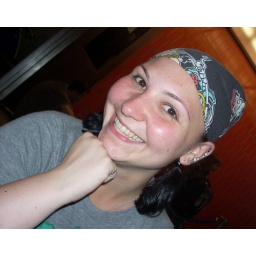
trying to look excited about sitting in the bus station at three in the morning